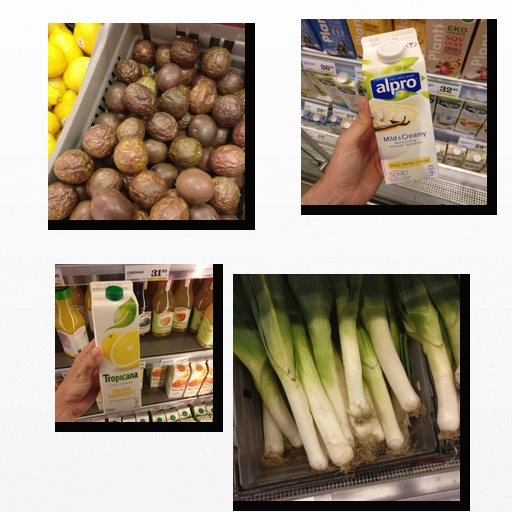
Food items: passion_fruit, vanilla_soy_yogurt, golden_grapefruit_juice, leek